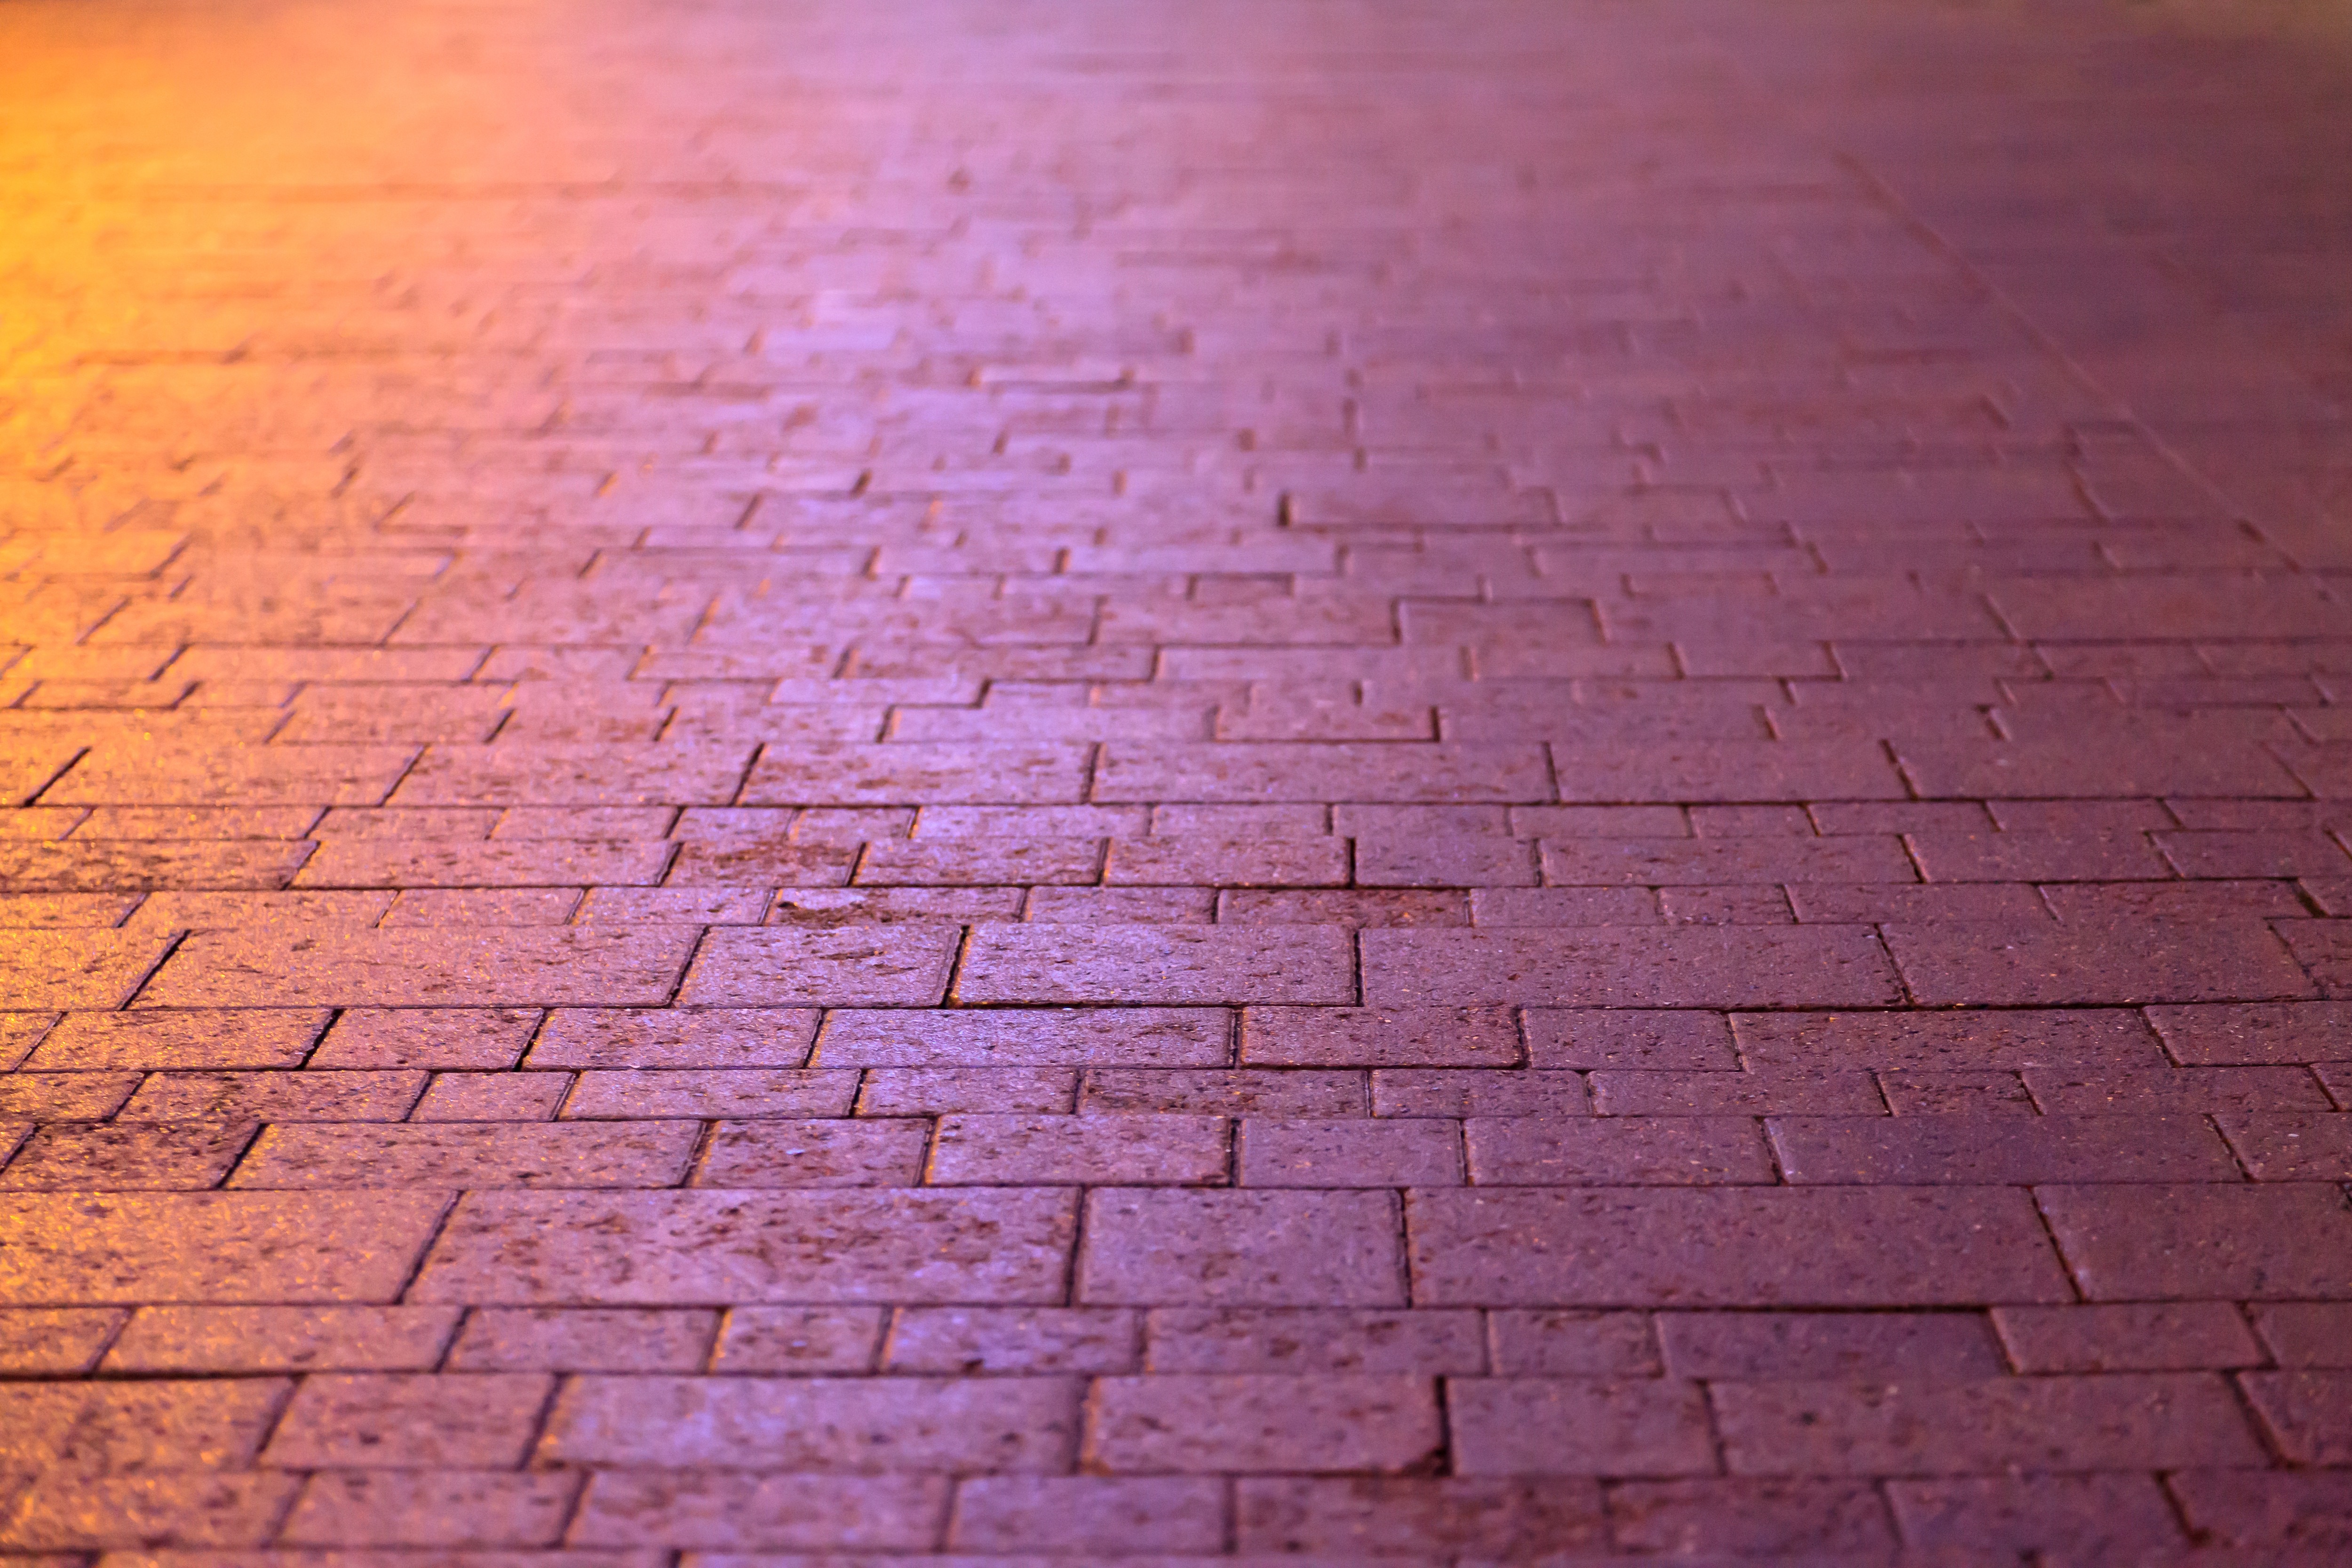
path, abstract, wood, road, street, ground, texture, sidewalk, floor, perspective, cobblestone, wall, stone, asphalt, pavement, pattern, line, color, soil, tile, brick, material, circle, surface, block, background, paving, way, footpath, shape, paved, flooring, road surface, outdoor structure